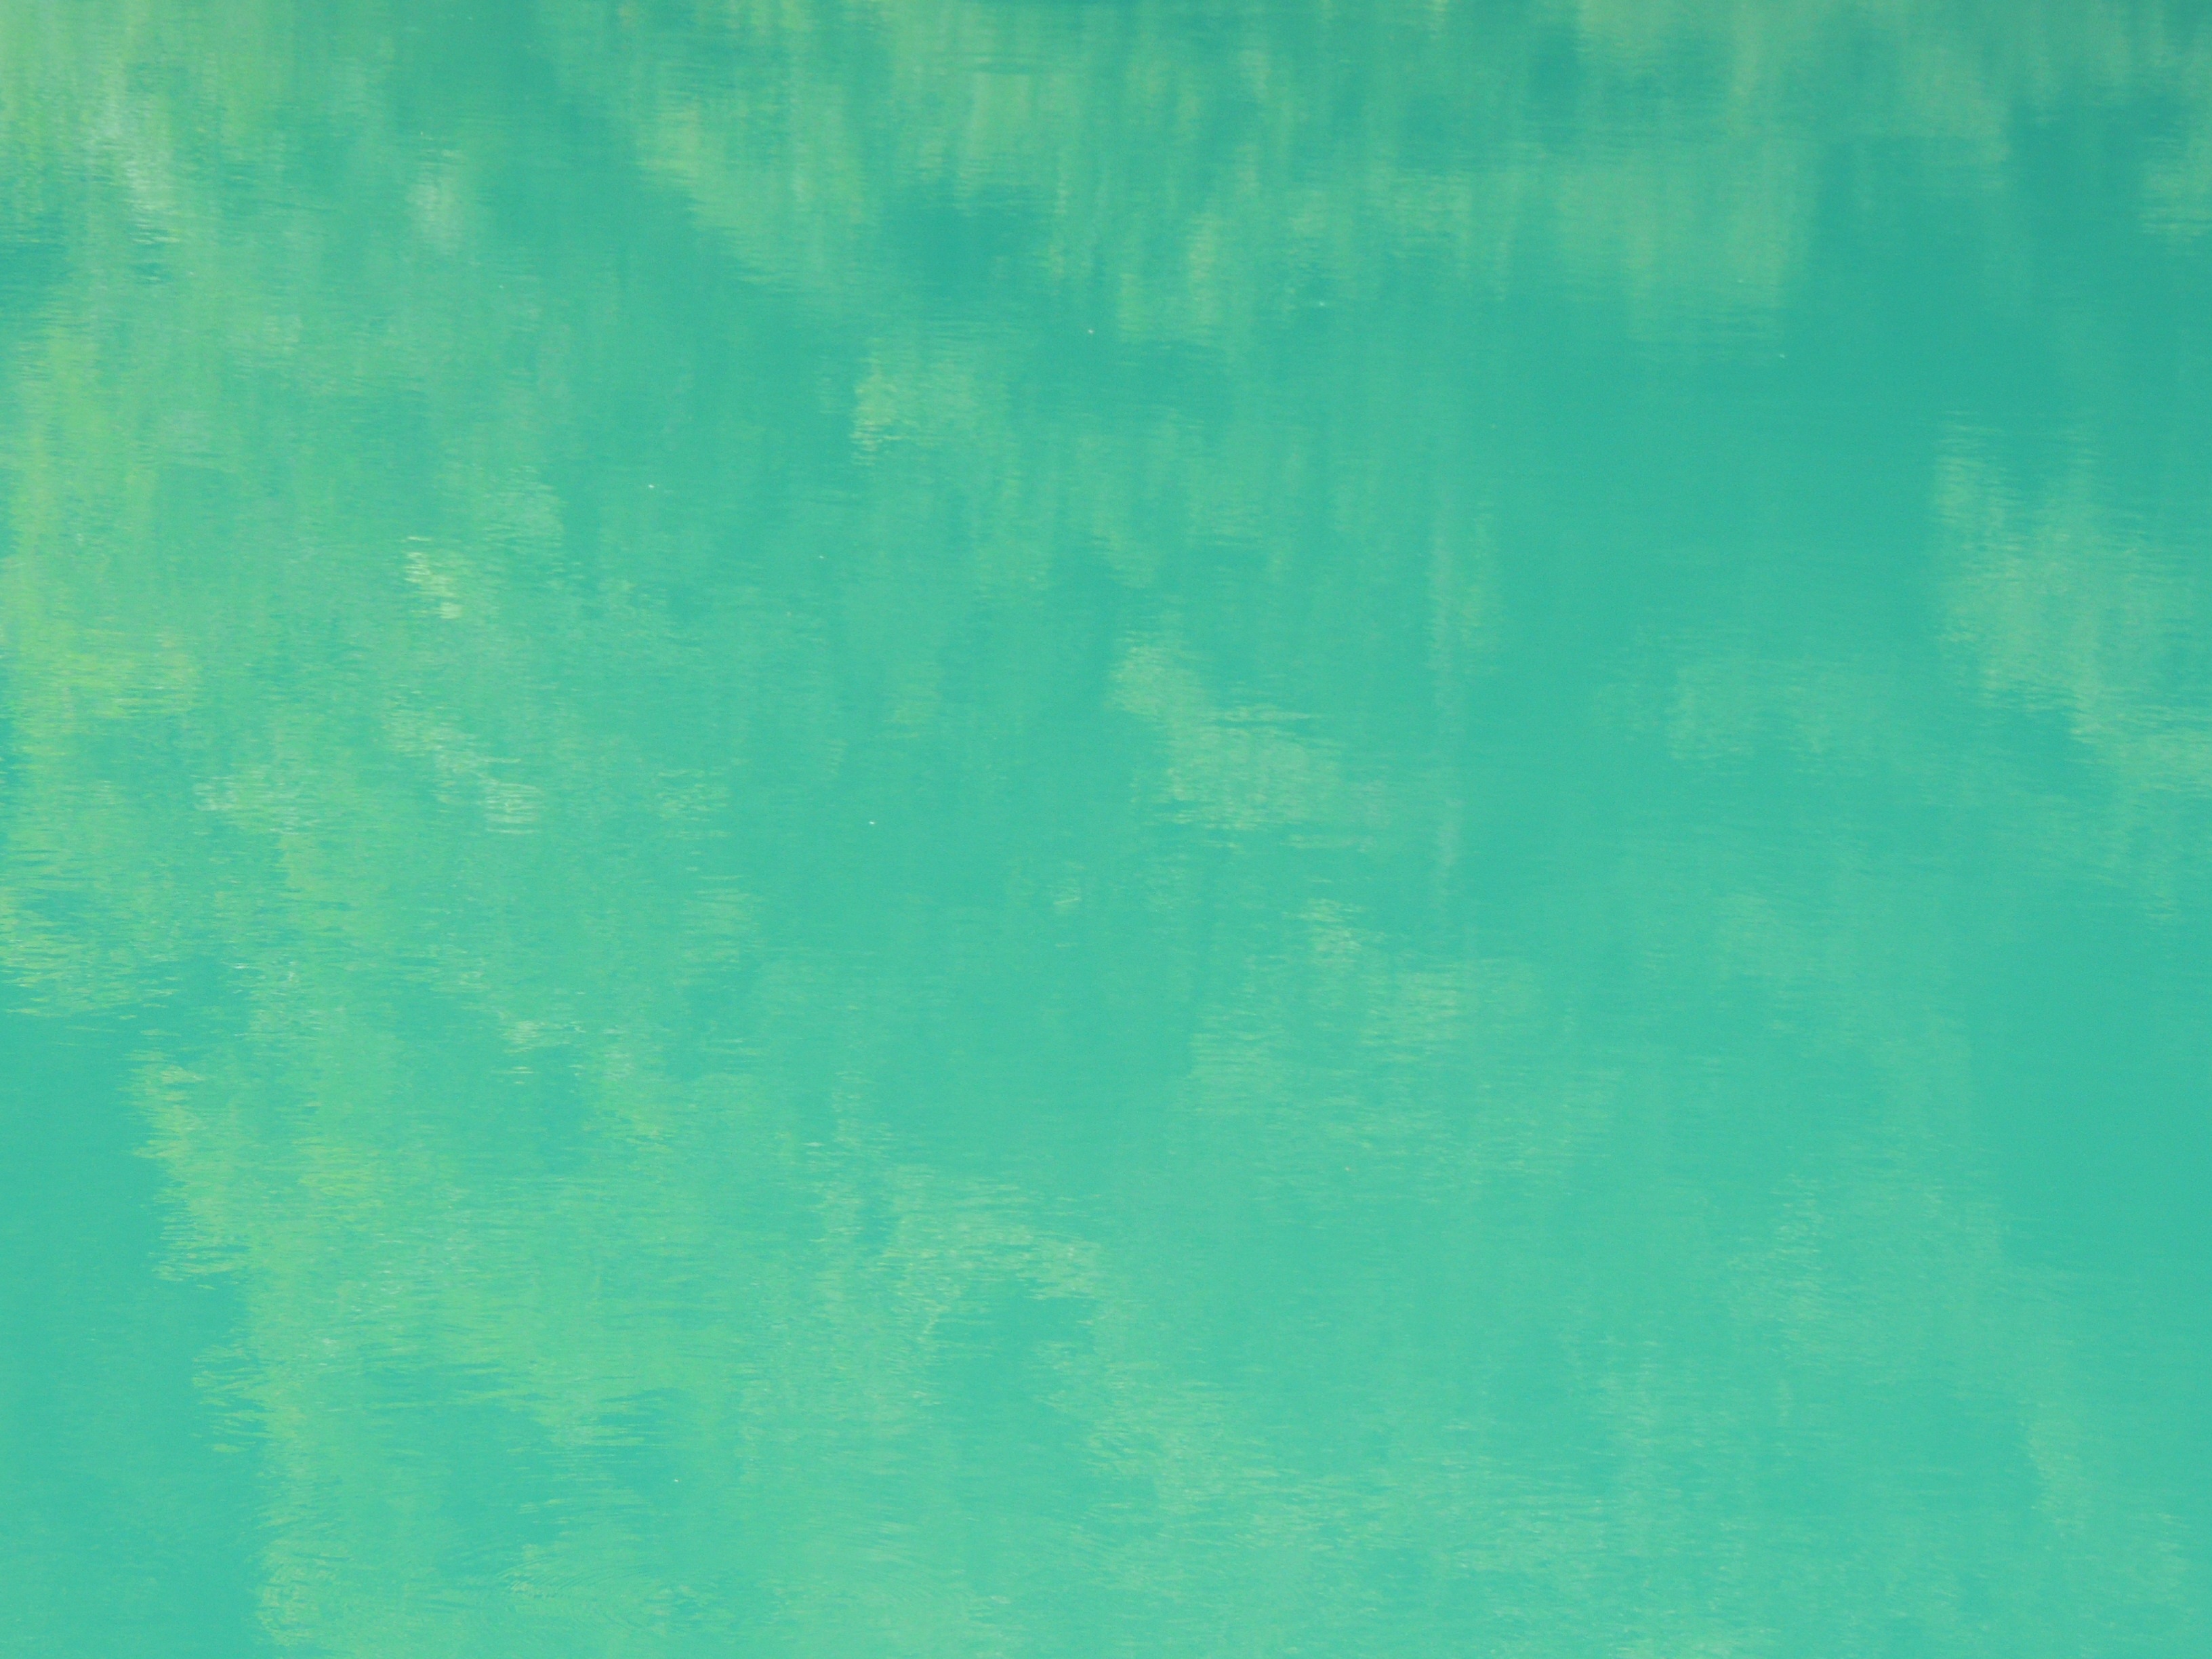
water, sky, texture, wave, line, green, reflection, color, blue, circle, mirroring, blue green